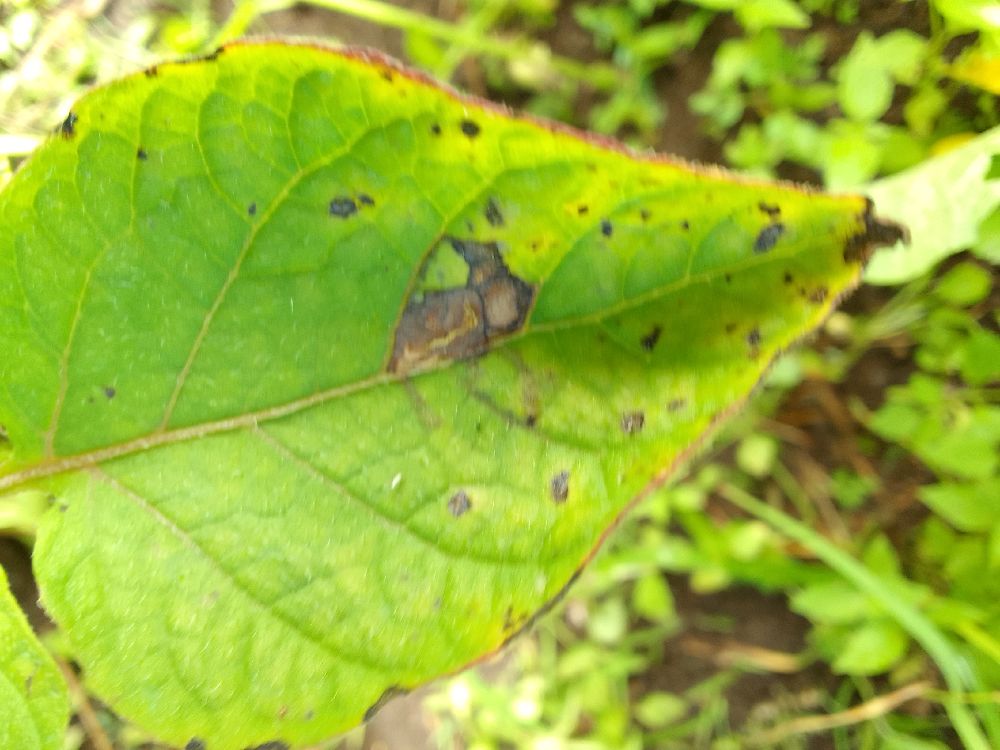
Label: Early blight